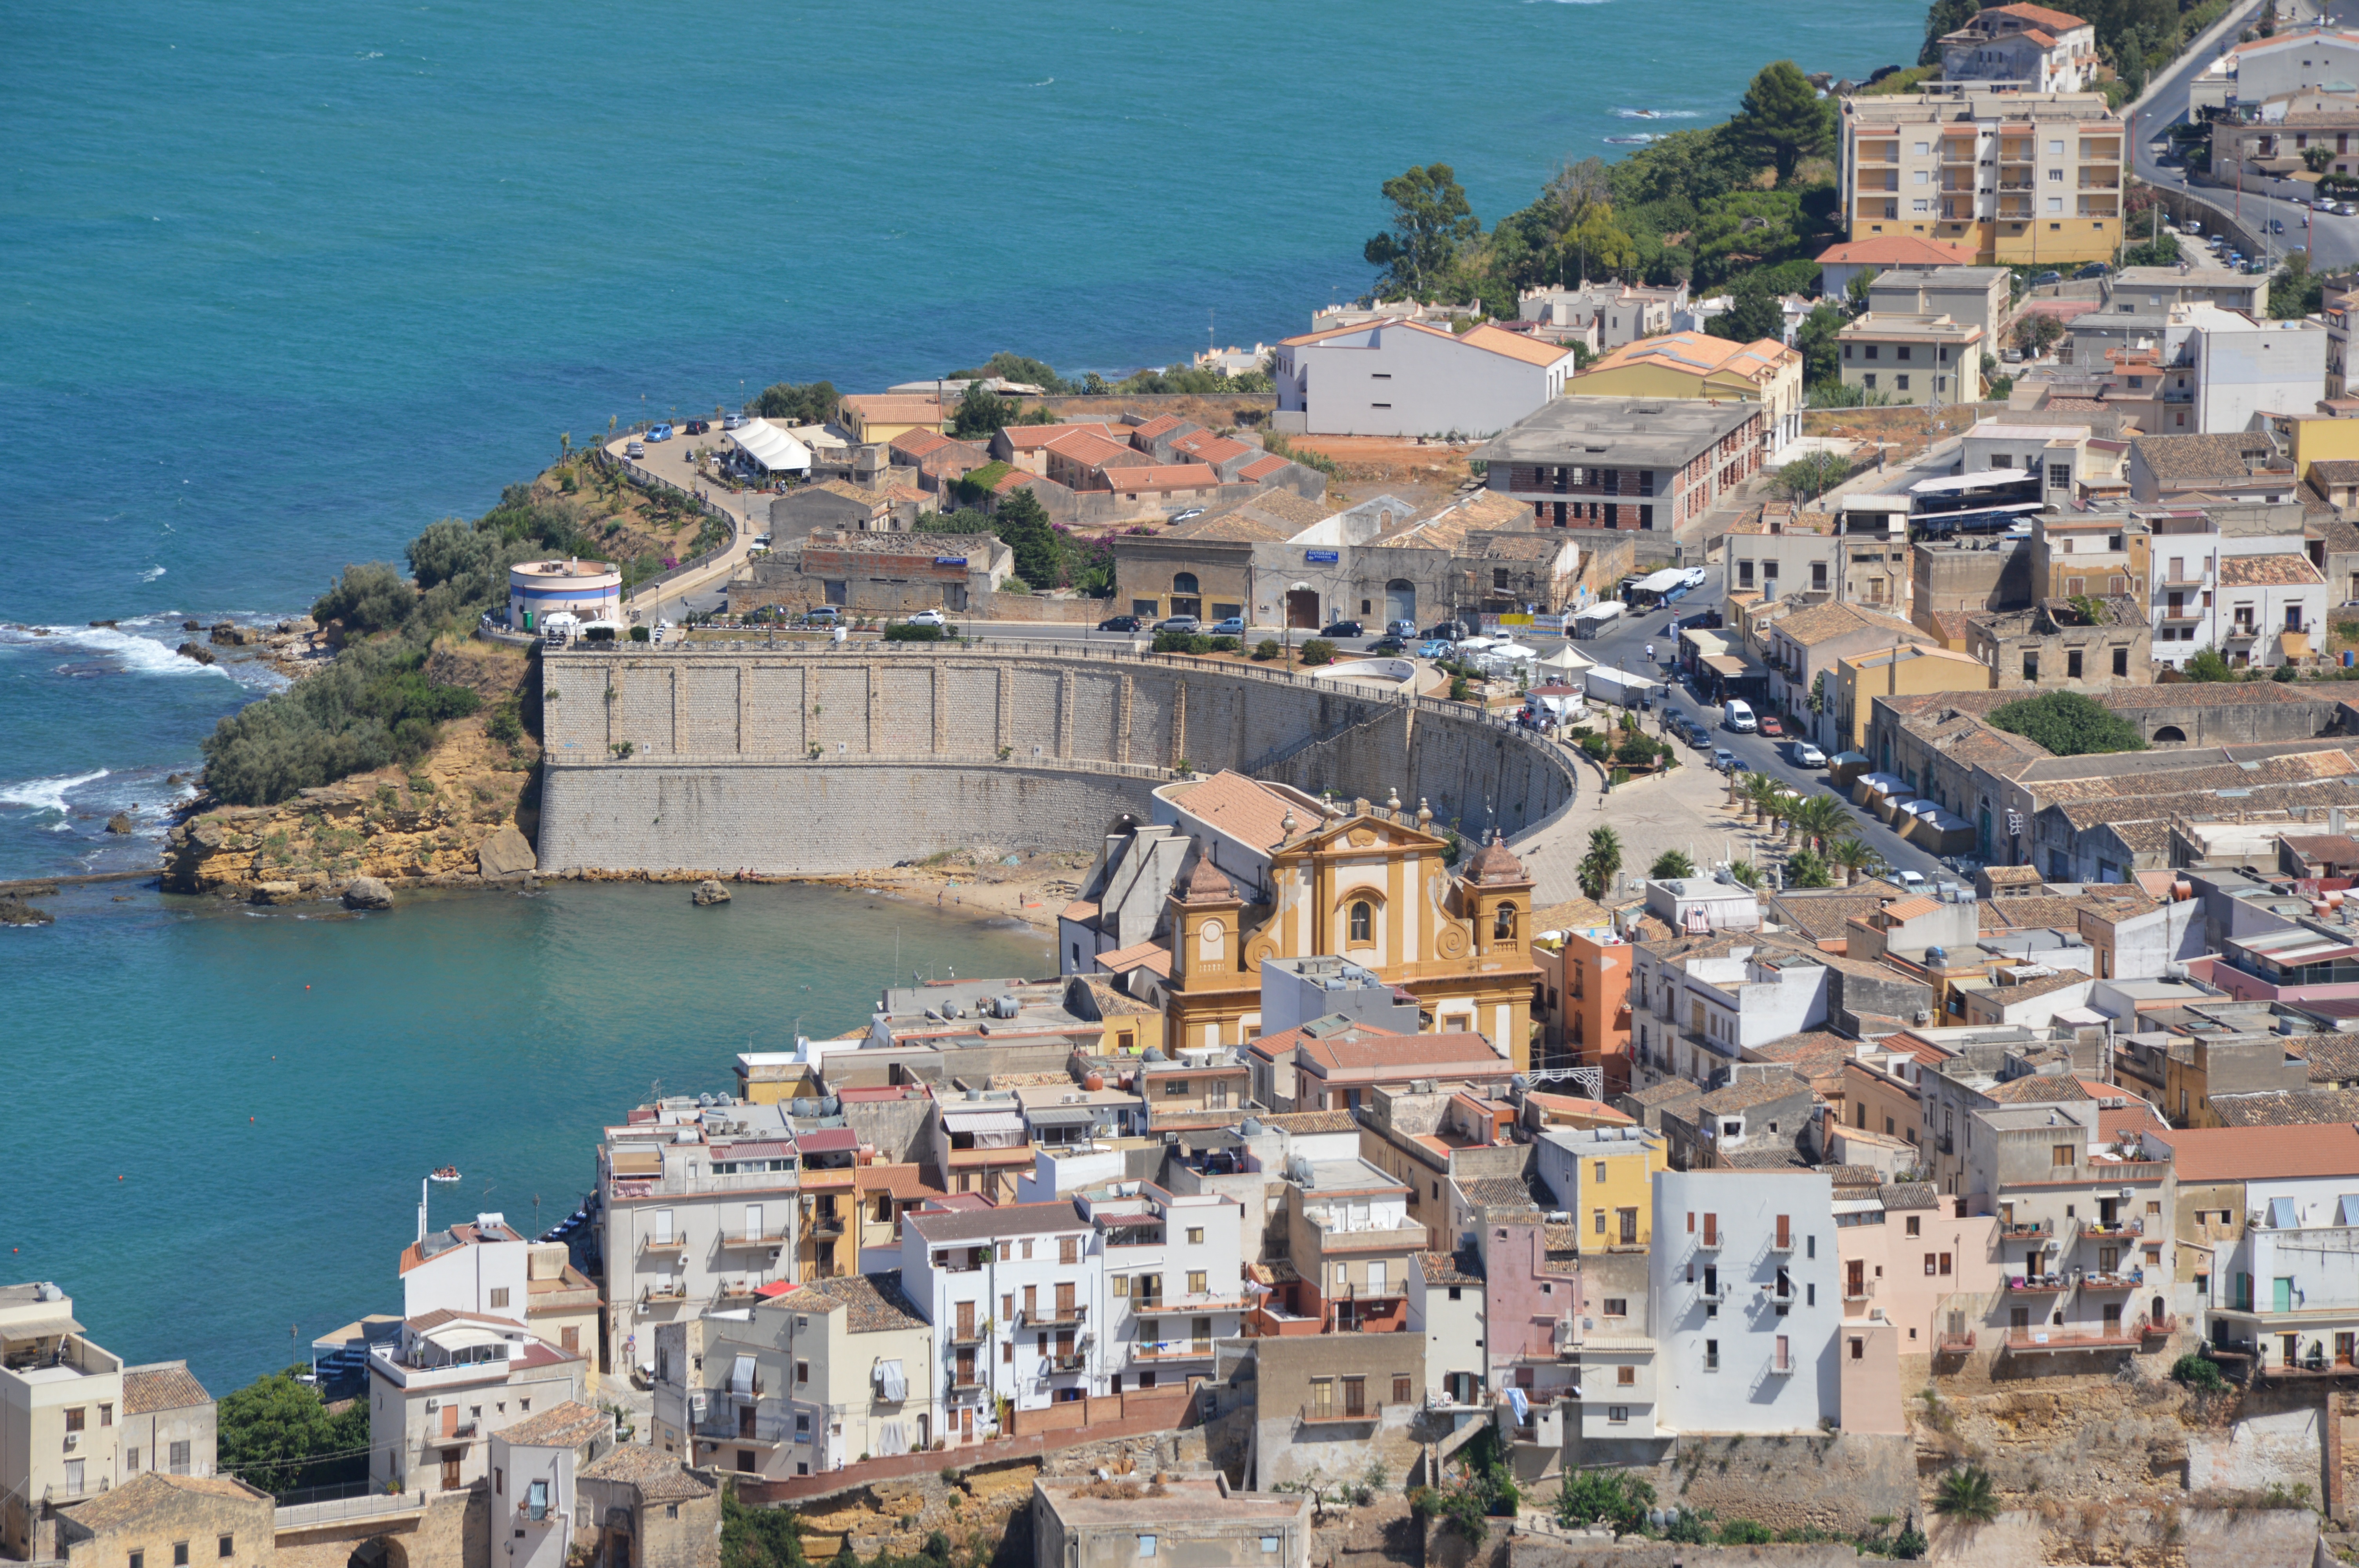
landscape, sea, coast, ocean, town, city, cityscape, vacation, village, bay, tourism, costa, cape, sicily, bird's eye view, drills, aerial photography, ancient history, residential area, sea medterranean, human settlement